Neighborhoods of Beersheba

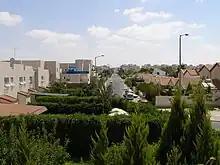

Bet (lit. B or 2) is located northwest of Alef. It was also built in the 1950s, and provided housing for immigrants from Poland, Egypt, and later Libya (1960s) Georgia and Russia (1970s). Shechuna Bet is home to the Vasermil Stadium, home of Hapoel Be'er Sheva, the city's major football club.